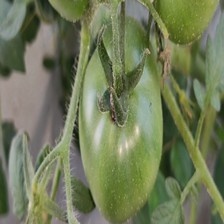
Label: tomato